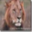
Label: lion